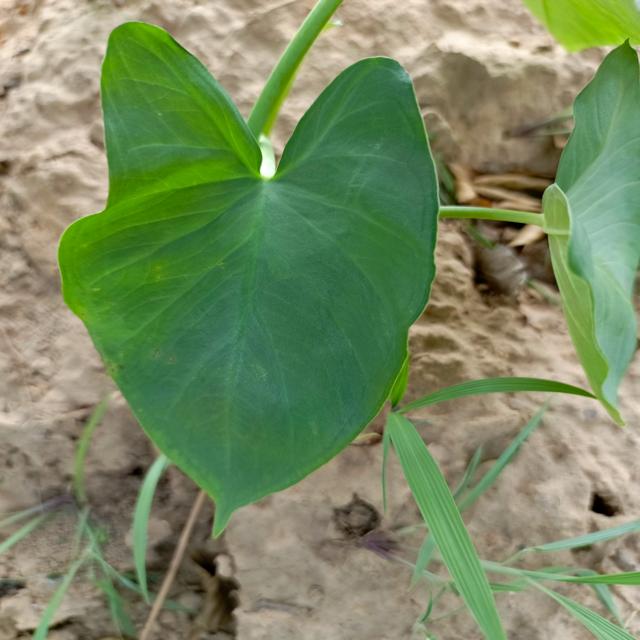
Label: Healthy